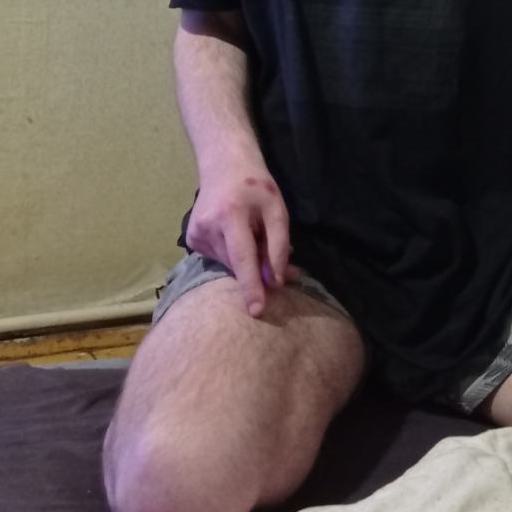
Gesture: no_gesture